St Peter's Church, Leckhampton

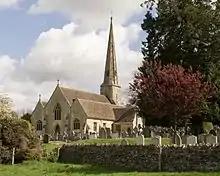
Church of St Peter, Leckhampton

St Peter's Church, Leckhampton is the Church of England parish church in Leckhampton, Cheltenham, Gloucestershire, England. The church belongs to the Diocese of Gloucester, and is a member of the developing group of South Cheltenham Churches along with St Philip and St James Church, Leckhampton, St Christopher, Warden Hill, and St Stephen's and Emmanuel.